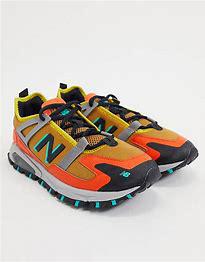
Brand: New
Model: Balance New Balance X Racer